IOOF Building (Adelaide)

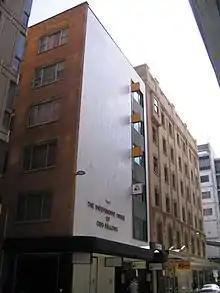
"IOOF Building", 47 Gawler Place, Adelaide

As a result of the demolition of 11-13 Flinders Street, the Grand Lodge of South Australia of the IOOF purchased 47 Gawler Place in the 1960s, and built a six storey office building with a basement and a caretaker's flat on the seventh level. The Grand Lodge's various businesses were located on the ground, first and fifth (top) floors (levels 1, 2 and 6), and the other space was let, providing the Grand Lodge with income.